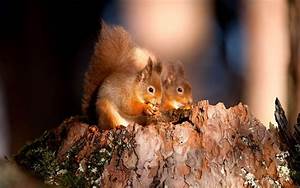
Label: squirrel